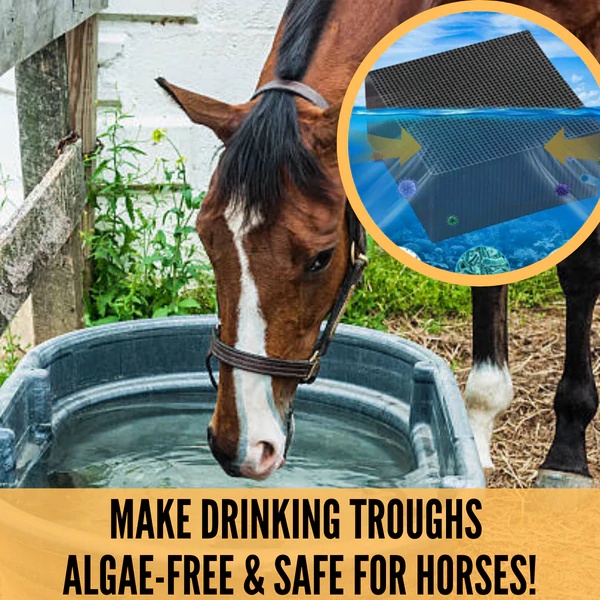
Eco-Aquarium Water Purifier Cube
🌈 This water purifier cube releases you from changing water again and again. ✅ An unclean aquarium is harmful to the life of your pet fish, but Changing cloudy aquarium water can be troublesome... Maintain the sanitation of your water pet’s habitat with the help of this Eco-Aquarium Water Purifier Cube , and fish can swim in water as clear as glass. 🍀 Highlights: Efficient adsorption of hazardous substances Efficient adsorption of residual drugs in aquarium Deodorization, Removing stinky smell, Removing odor Air becomes fresher after removing odor. 🌽 How it works: HONEYCOMBED STRUCTURE to enlarge contact area efficiently Higher the lodine value, better the adsorb effect. Recyclable to have long usage. 🍓 How to use: Right placement of purifier cube - place the filter holes in the direction of water flow. Easy to use after quick washing - 100% Safe & Reusable, j ust wash it with warm water, and then you can put it back in the tank again. Consumption guide - the amount is the ideal consumption to reach air cylinder level, and you can increase or reduce the amount as appropriate according to actual needs. 🥃 SPECIFICATIONS: Material: a ctivated Carbon Color: black Size: 10*10*10 cm Package: 1 pc. Eco-Aquarium Water Purifier Cube
Brand: Wichoos
Category: Animals & Pet Supplies > Pet Supplies > Fish & Aquatic Supplies > Aquarium Cleaning Supplies